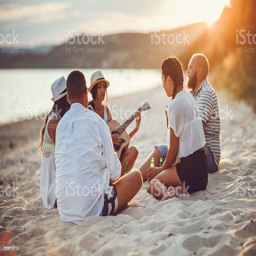
party with a group of friends royalty - free